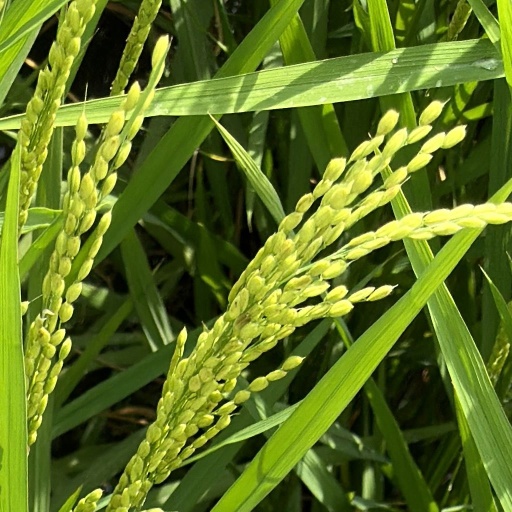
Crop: rice